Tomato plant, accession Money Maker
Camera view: bottom (45 deg); turntable rotation: 30 degrees
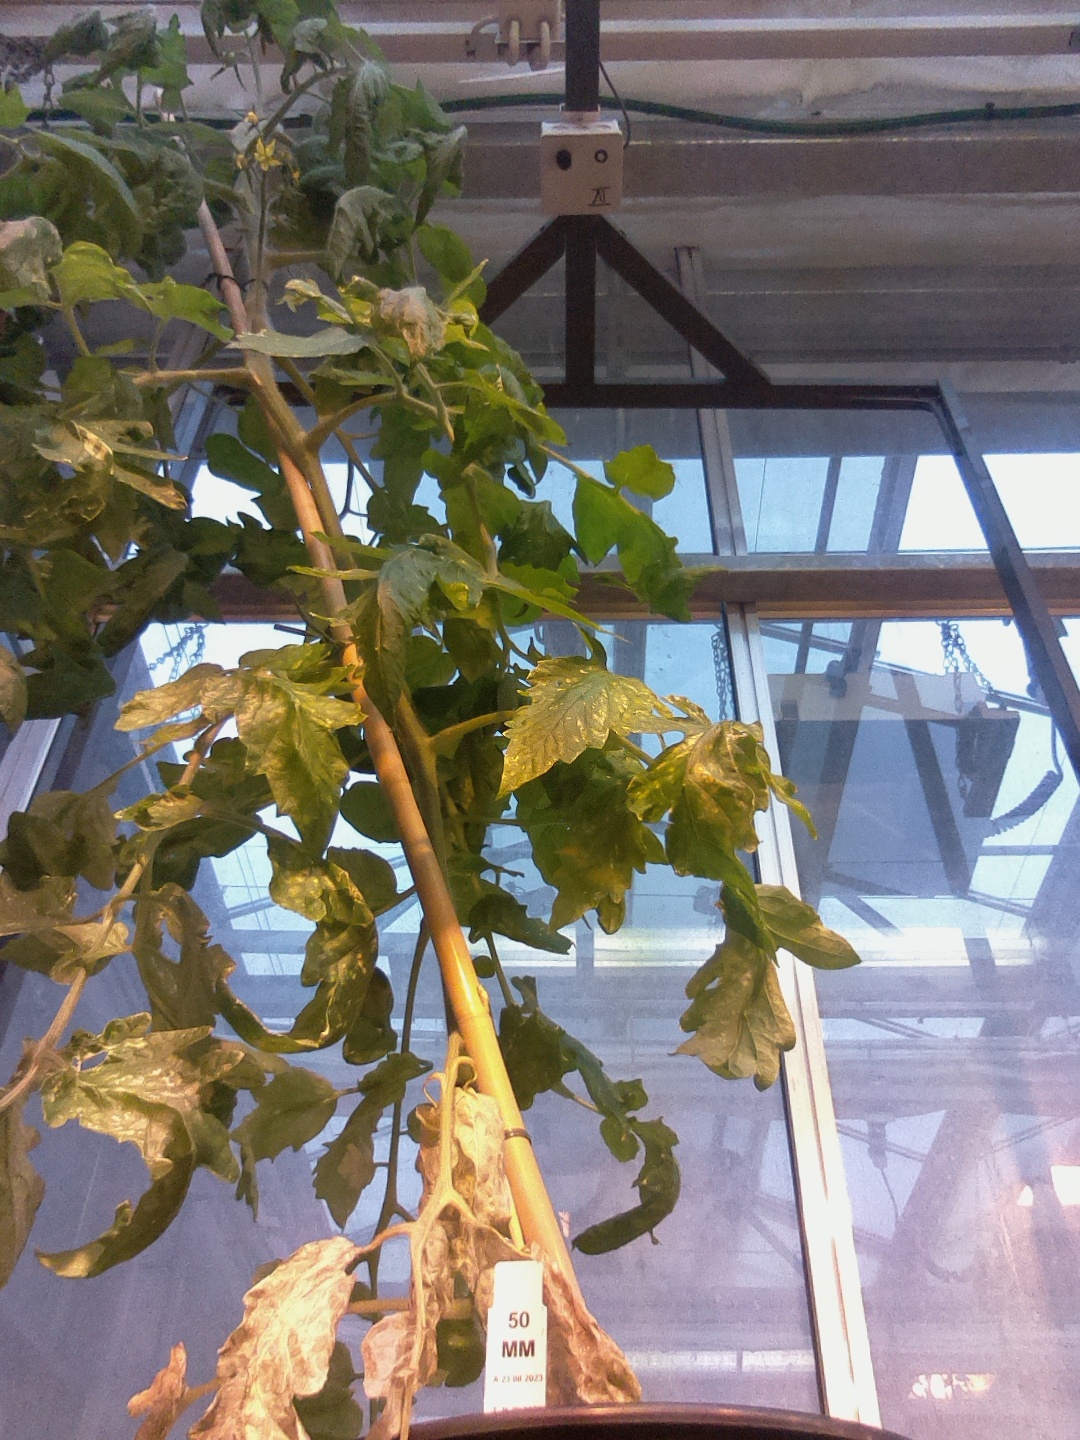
BBCH growth stage 70: Fruits at the main stem or branches visibles